Chidi Kwubiri

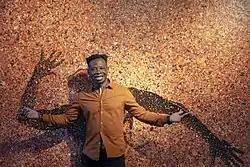
Chidi Kwubiri

Chidi Kwubiri (* 1966 in Umuahia, Nigeria) is a Nigerian-German visual artist.